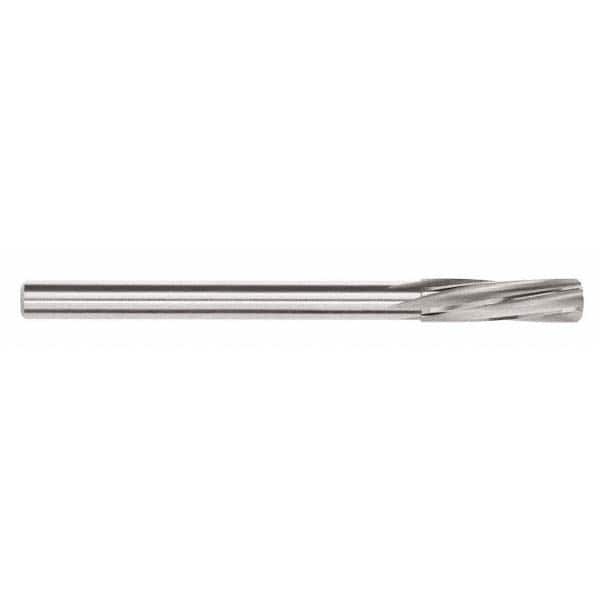
Magafor - 6.32mm Solid Carbide 6 Flute Chucking Reamer
Item #: 78104882 Brand: Magafor Model #: 88860006320 Features and Benefits Solid carbide provides better rigidity than high speed steel. It is extremely heat resistant and used for high speed applications on cast iron, nonferrous materials, plastics and other tough-to-machine materials. Spiral flute reamers are used in blind and through-hole operations. They are used to bridge interrupted cuts. Product Specifications Reamer Diameter (mm) 6.32 Reamer Diameter (Decimal Inch) 0.2488 Reamer Material Solid Carbide Shank Type Straight Flute Type Spiral Overall Length (Inch) 3-31/32 Flute Length (Inch) 1-7/64 Variable Diameter Reamer Type None Number of Flutes 6 Maximum Shank Diameter (Decimal Inch) 0.2360 Over/Under Size Reamer No Dowel Pin Reamer No Spiral Direction Left Hand Cutting Direction Right Hand Reamer Finish/Coating Bright Reamer Diameter Tolerance (mm) 0.0000 to +0.0005
Brand: Magafor
Category: Hardware > Tools > Reamers > Machine Reamers